AMC Gremlin

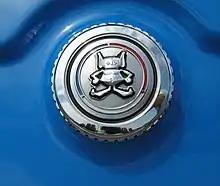
AMC Gremlin logo on gas cap

Designed and named by Teague to look either "cute or controversial - depending on one's viewpoint ... for many, it seemed perfect for the free-thinking early 1970s." American Motors executives apparently felt confident enough to not worry that the Gremlin name might have negative connotations. "Time" magazine noted two definitions for gremlin: "Defined by Webster's as 'a small gnome held to be responsible for malfunction of equipment.' American Motors' definition: 'a pal to its friends and an ogre to its enemies.'" The car's cartoon-inspired mascot was marketed for product differentiation and was intended to be memorable to consumers. The Gremlin's hatchback design was also needed to make the car stand out in the competitive marketplace, and according to Teague: "Nobody would have paid it any attention if it had looked like one of the Big Three" automobiles.